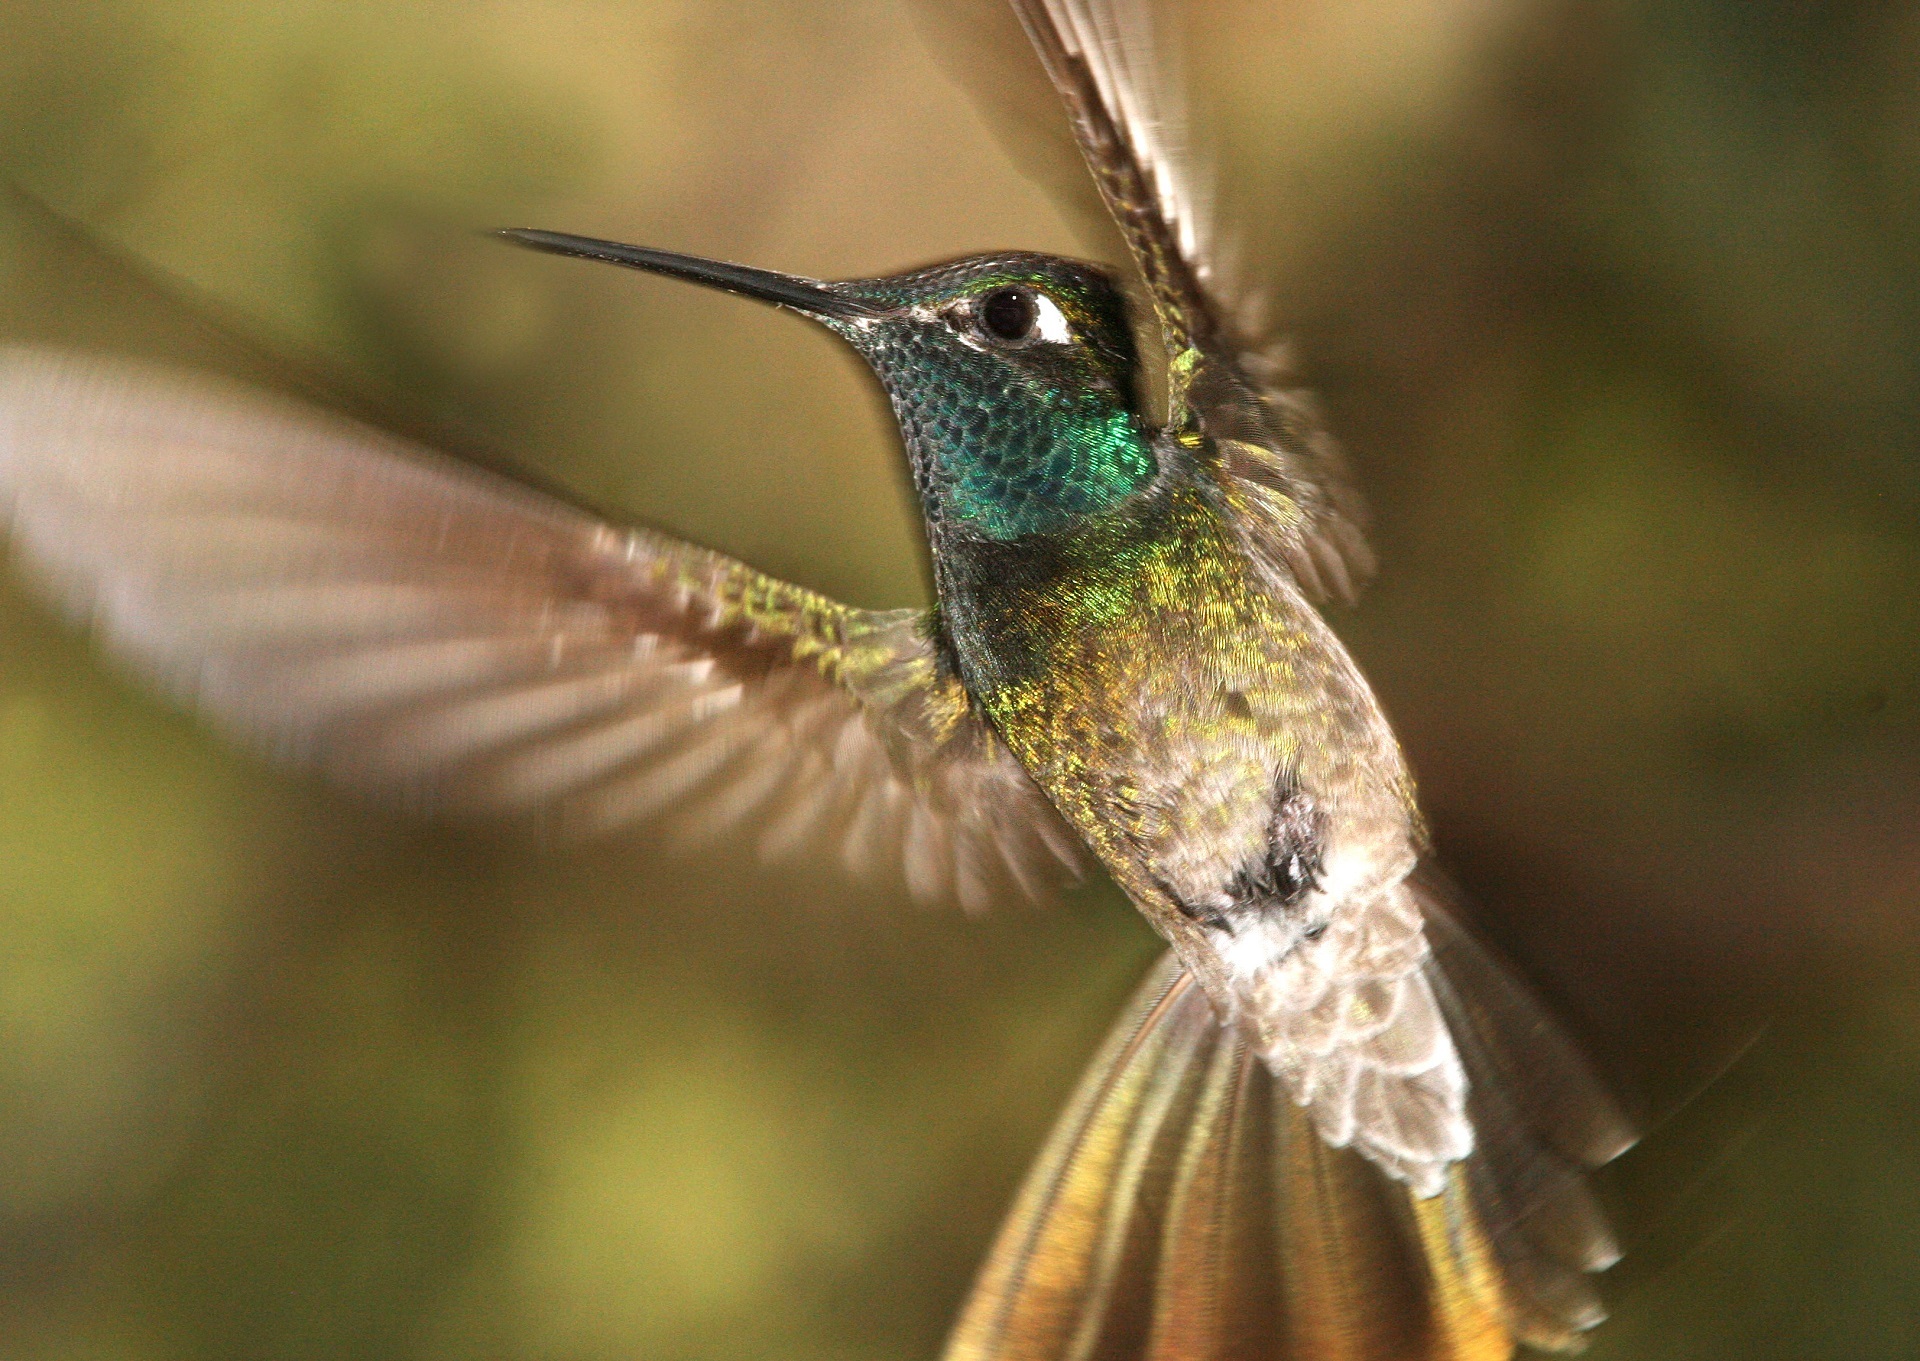
nature, bird, wing, flying, wildlife, portrait, green, beak, flight, hummingbird, fauna, close up, wings, vertebrate, wren, macro photography, pollinator